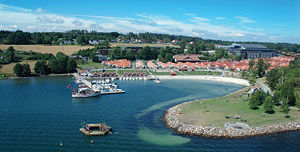
Brunstad Kristne Menighed / Historie
Menigheden lejer sig ind på Oslofjord Convention Center til stævner. Stedet ligger ved Melsomvik i Stokke i Vestfold. Hytterne på området har plads til 6000 overnatningsgæster, og mødesalen har 6800 pladser.
Brunstad Kristne Menighed, også kendt som "Smiths Venner" og lokalt i Norge, som Den Kristne Menighed, er en frikirke som opstod tidligt i 1900-tallet i Vestfold, Norge. I dag har trossamfundet medlemmer over hele verden. Som internationalt navn har man i senere tid benyttet Brunstad Christian Church. Menigheden tror på sejr over al bevidst synd, de satser på børn og unge, og så har de deres egen TV-kanal og bibelskole i Norge.